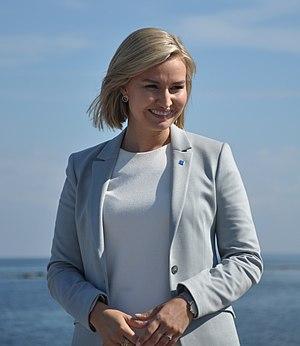
Ebba Busch Thor, née le 11 février 1987 à Gamla Uppsala, est une femme politique suédoise. Elle est présidente des Chrétiens-démocrates depuis 2015.